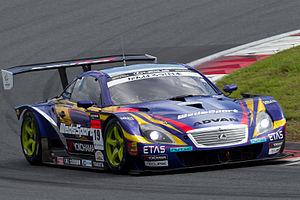
La Lexus SC est un coupé quatre places de luxe vendu par Lexus depuis 1991. La SC a son moteur installé à l'avant et une transmission arrière. La première génération de la Lexus SC a été introduite en 1991 avec un moteur V8 sous la dénomination SC 400 puis plus tard avec un 6 cylindres en lignes sous le nom de SC 300. Tous les deux ont été produits jusqu'à son remplacement en 2000 par la SC 430 qui sortit un an après. La SC 430 a comme nouveauté le fait d'avoir un toit découvrable, elle devient donc un coupé cabriolet. Mais elle maintient son V8 qui a été remanié et amélioré. La première génération a été dessinée principalement en Californie et la seconde dans les studios de création en Europe.
La saison 2013 de Super GT ou 2013 Autobacs Super GT Series est la vingt-et-unième saison du championnat de voitures de tourisme japonais organisé par la fédération japonaise et aujourd'hui renommé Super GT. Cette saison sera la dernière avec les réglementations GT500 actuelles car la saison 2014 verra l’unification des réglementations avec le Deutsche Tourenwagen Masters, le championnat allemand de voitures de tourisme. La saison débute le 7 avril 2013 et prendra fin le 24 novembre 2013, après 9 courses régulières et 2 événements hors-championnat.